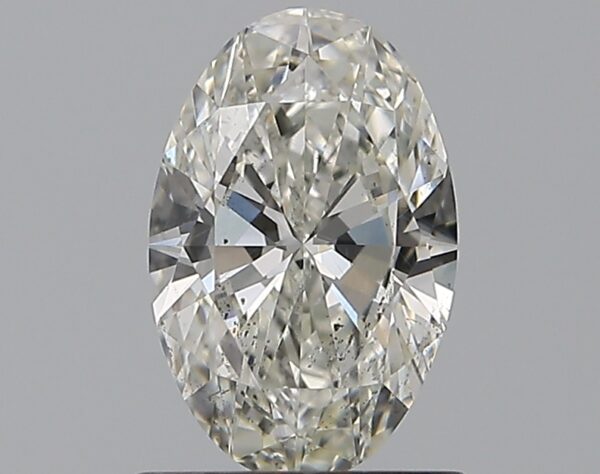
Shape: oval
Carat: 0.8
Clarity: SI1
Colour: H
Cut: EX
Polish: VG
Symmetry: VG
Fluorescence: N
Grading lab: GIA
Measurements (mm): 7.86 x 5.14 x 3.04